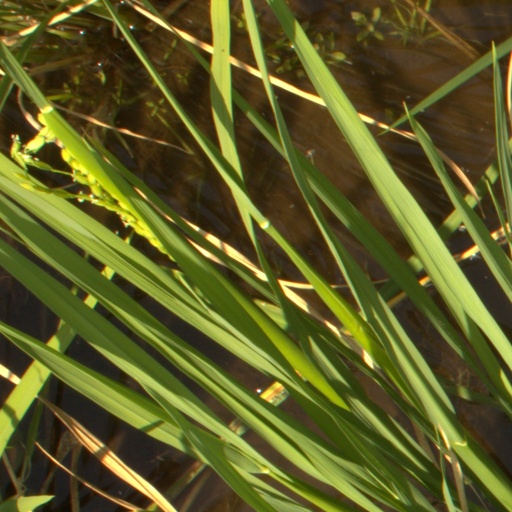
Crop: rice